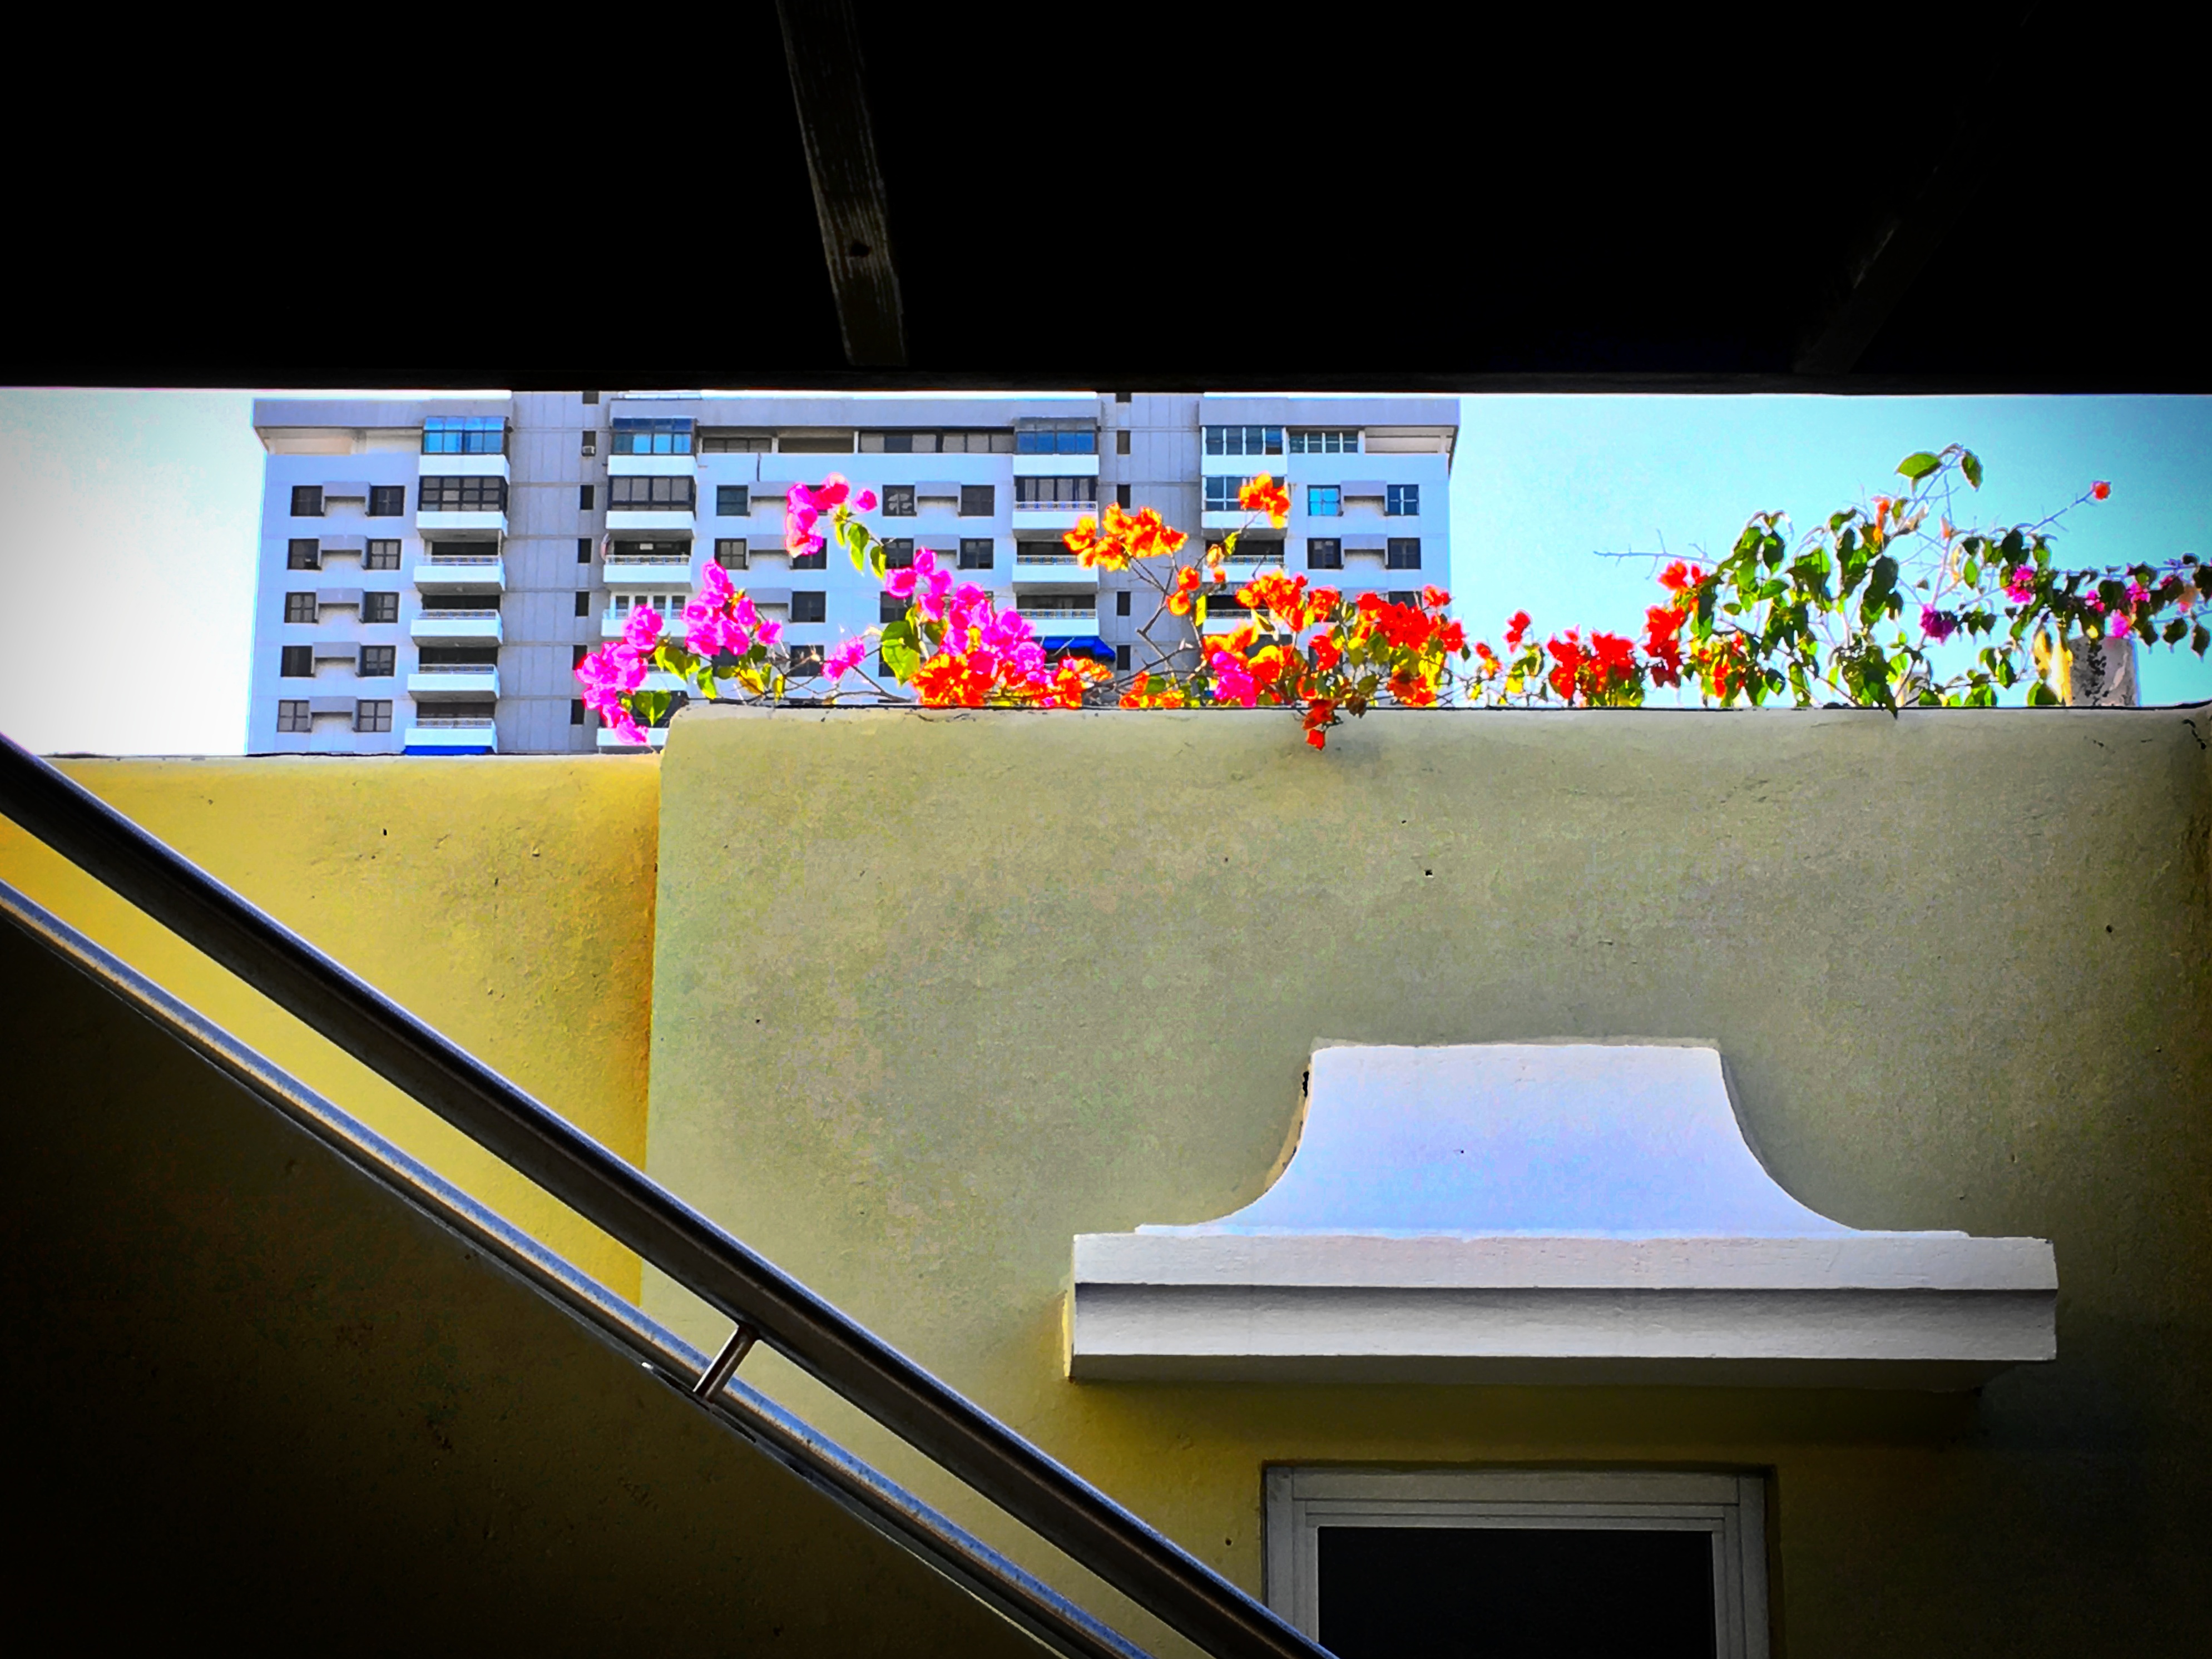
light, window, wall, color, blue, signage, lighting, interior design, art, design, shape, 2016366, modern art, display device